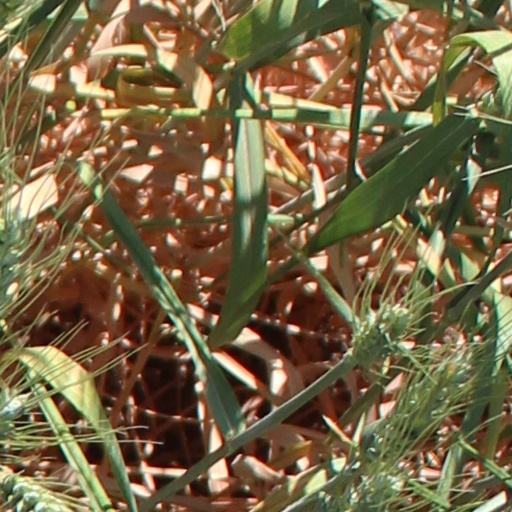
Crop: wheat